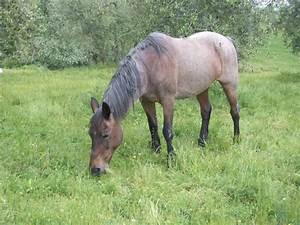
Label: horse